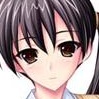
Portrait style: Anime Portrait